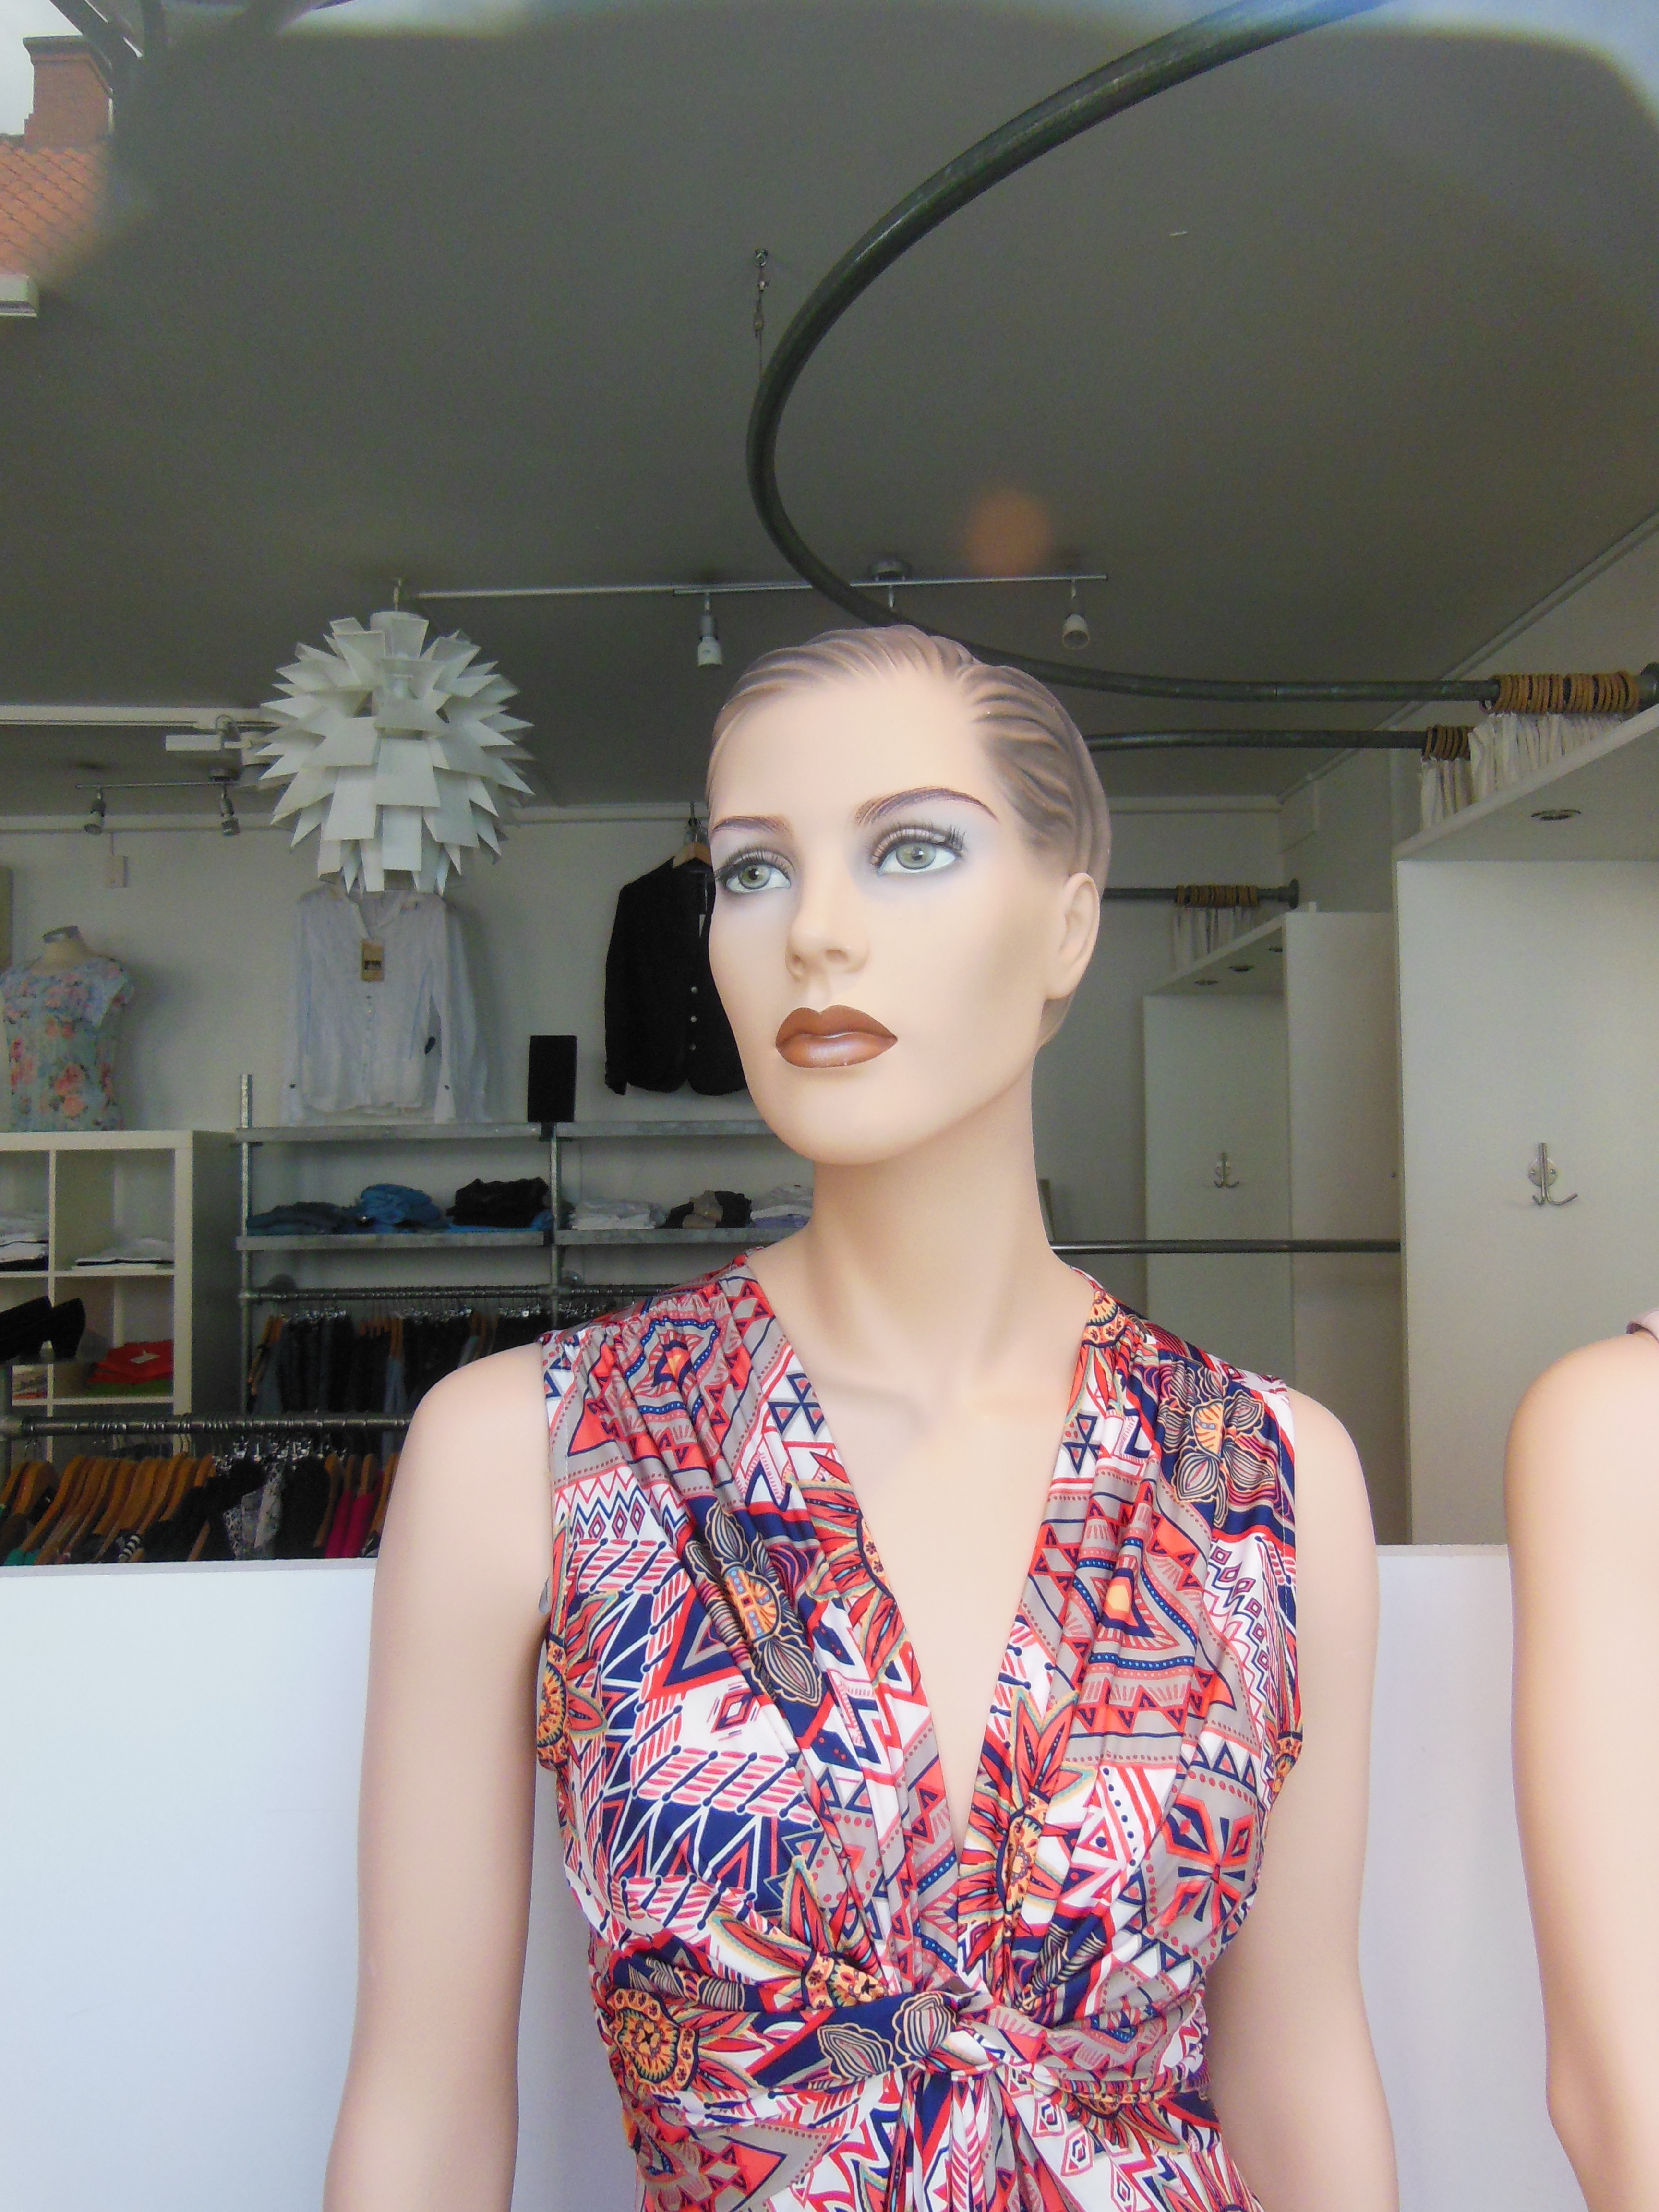
person, girl, hair, shop, model, spring, fashion, clothing, shopping, lady, facial expression, hairstyle, long hair, face, dress, glasses, head, skin, beauty, blond, clothes, photo shoot, brown hair, doll face, mannequin doll, fashion shop